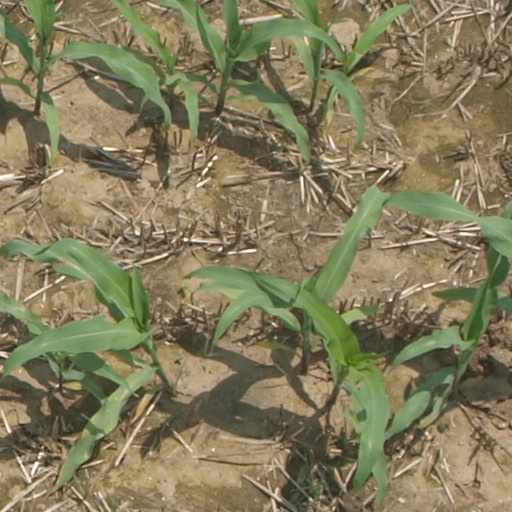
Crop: maize; corn